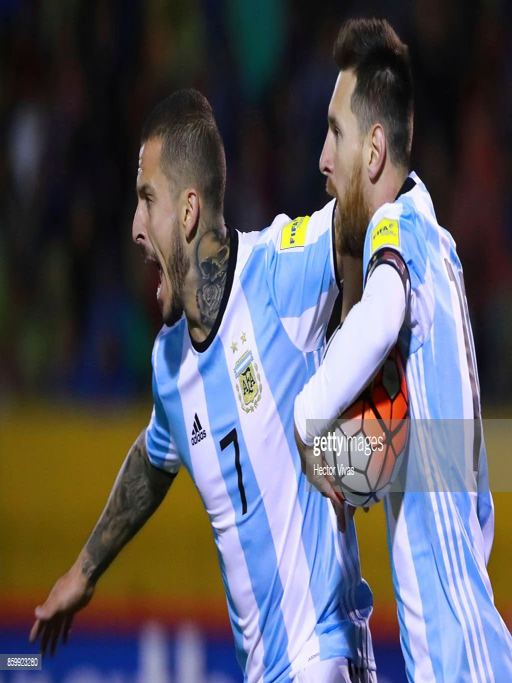
footballer celebrates with footballer after scoring the first goal of his team during a match as part